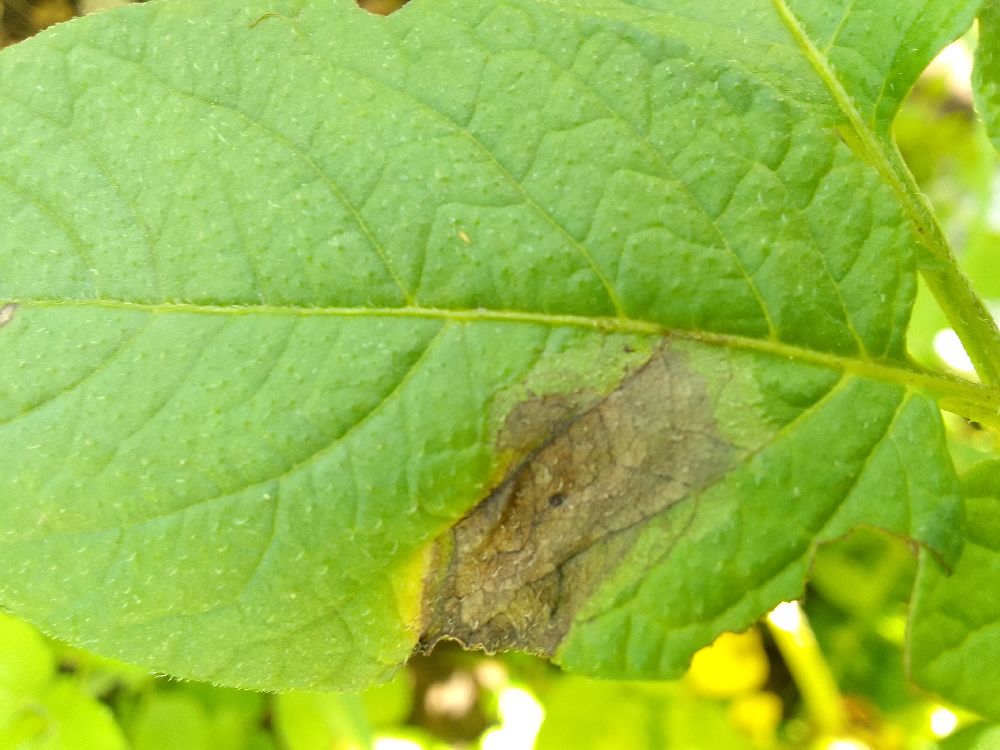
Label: Late blight